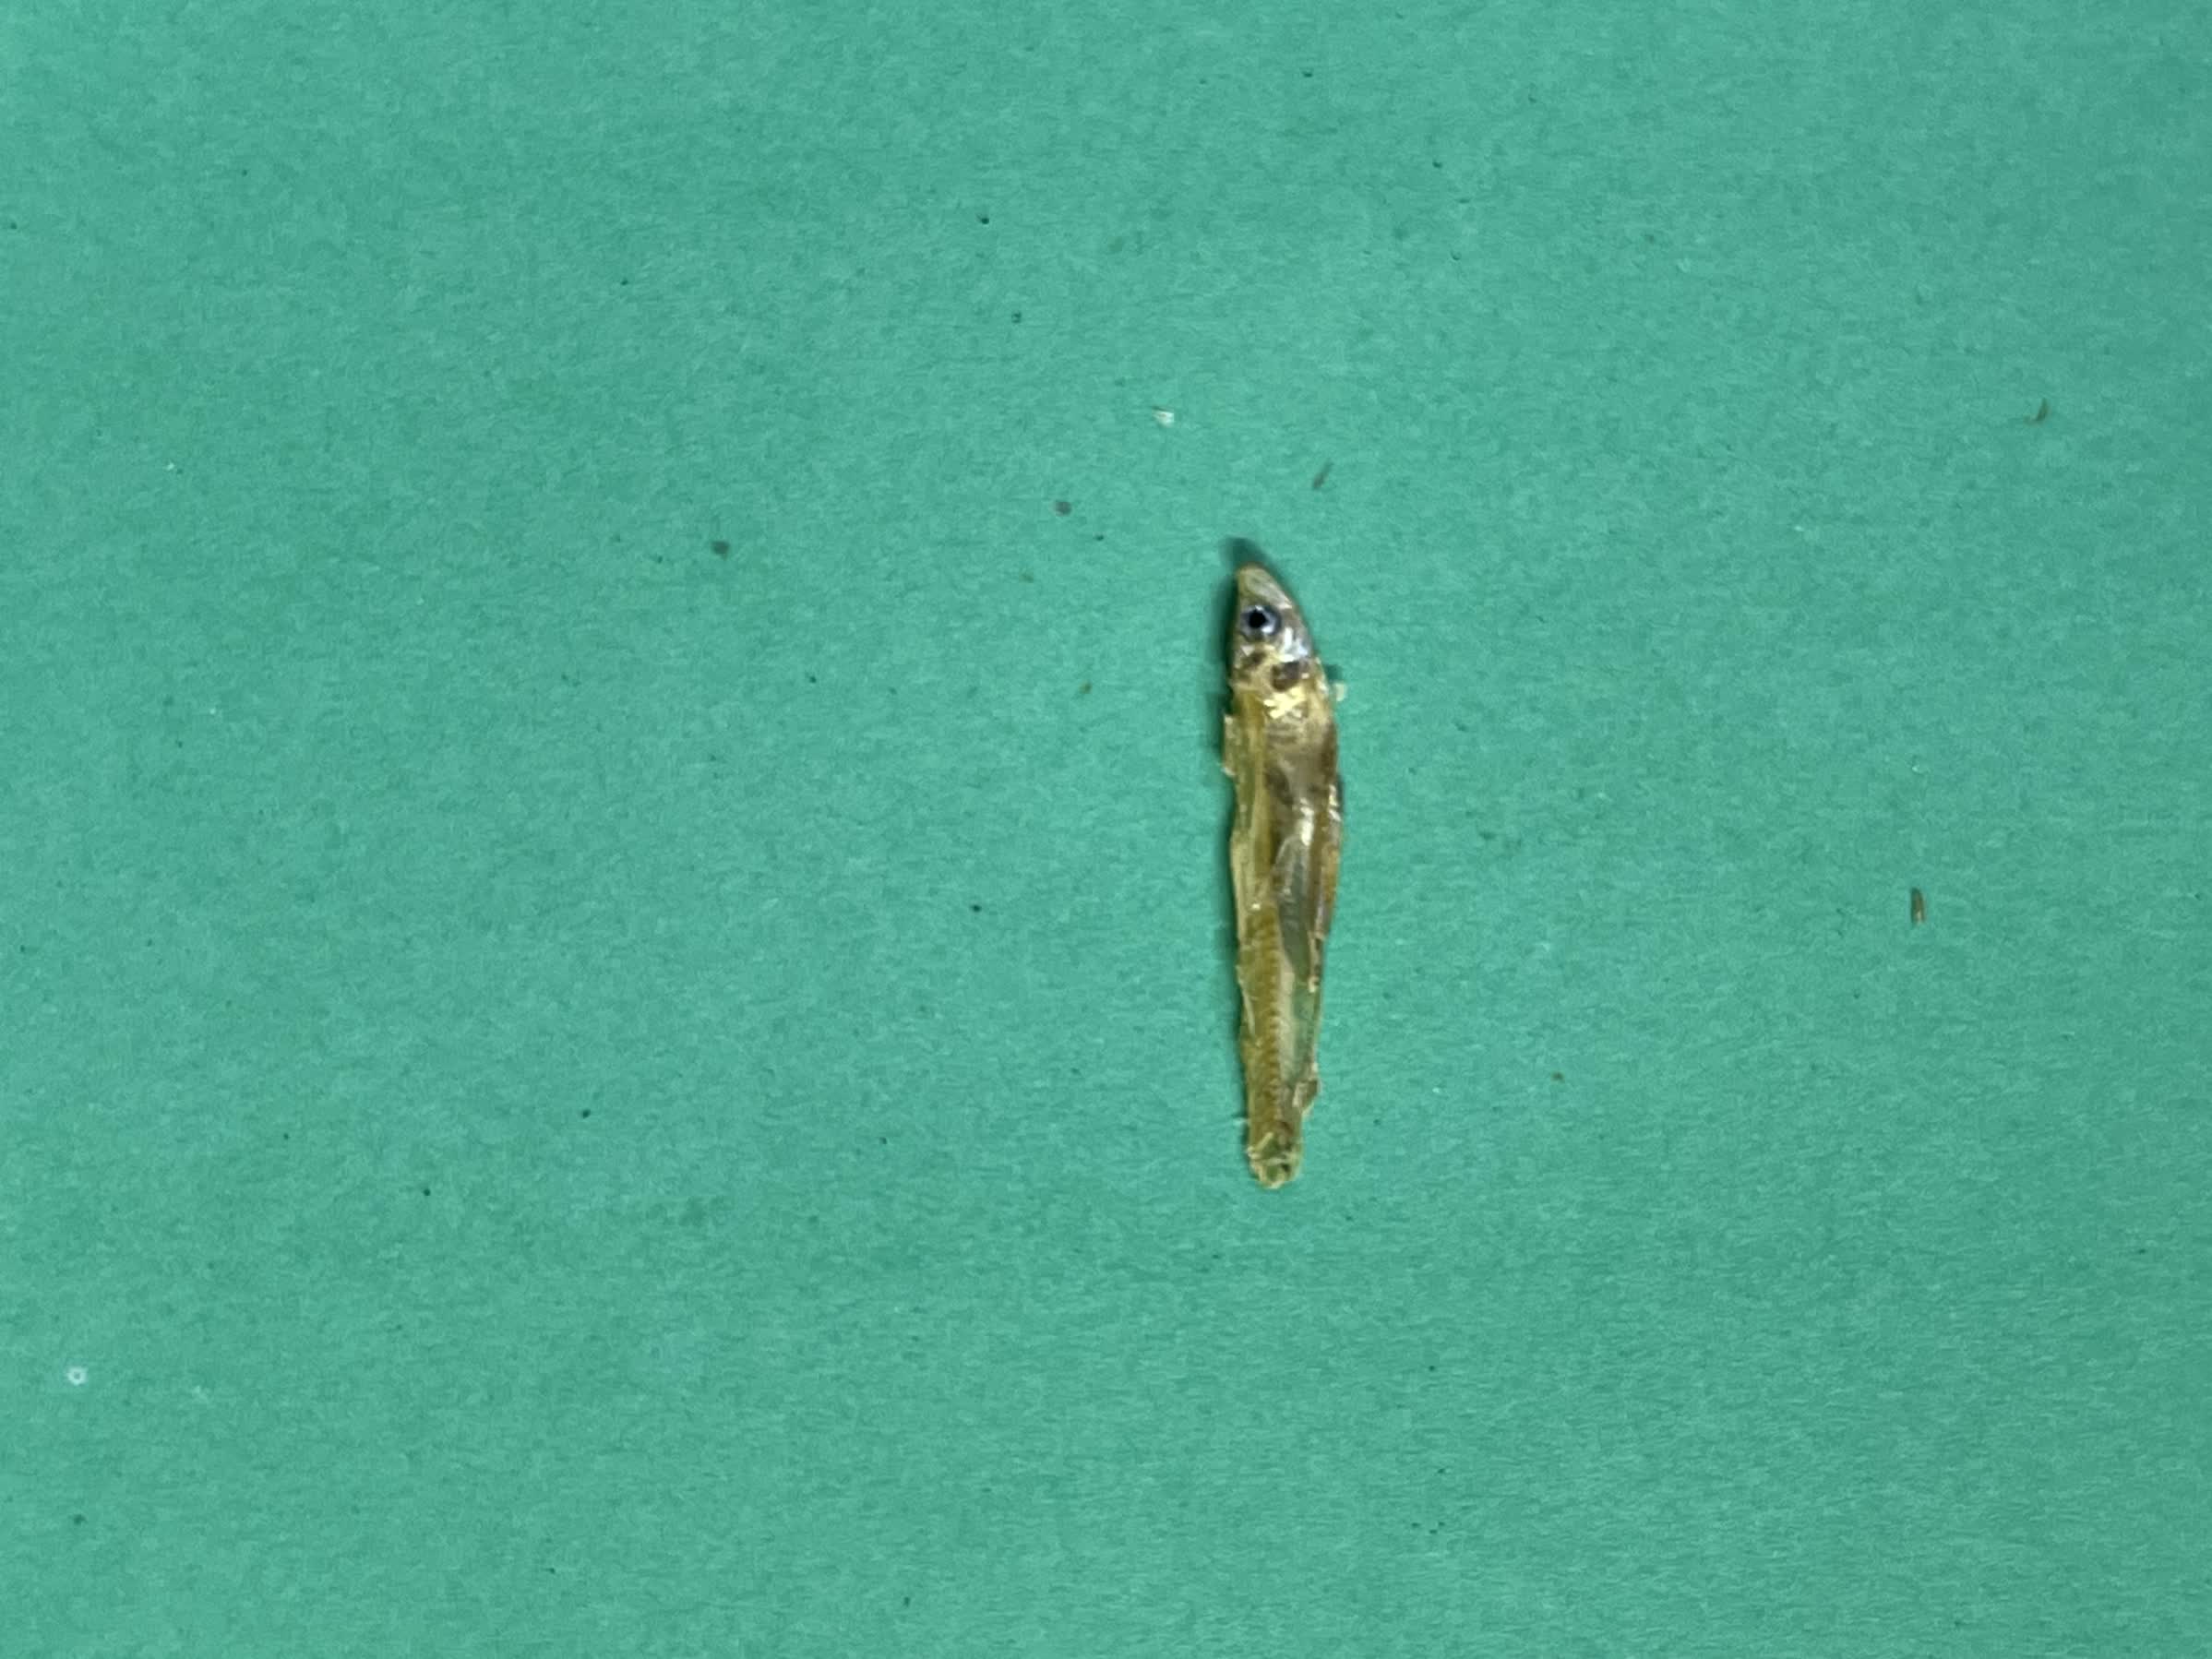
Species: kachki